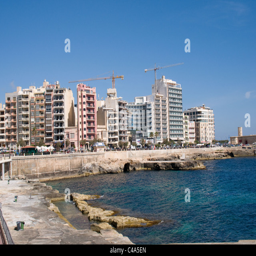
the high rise buildings along tower road .